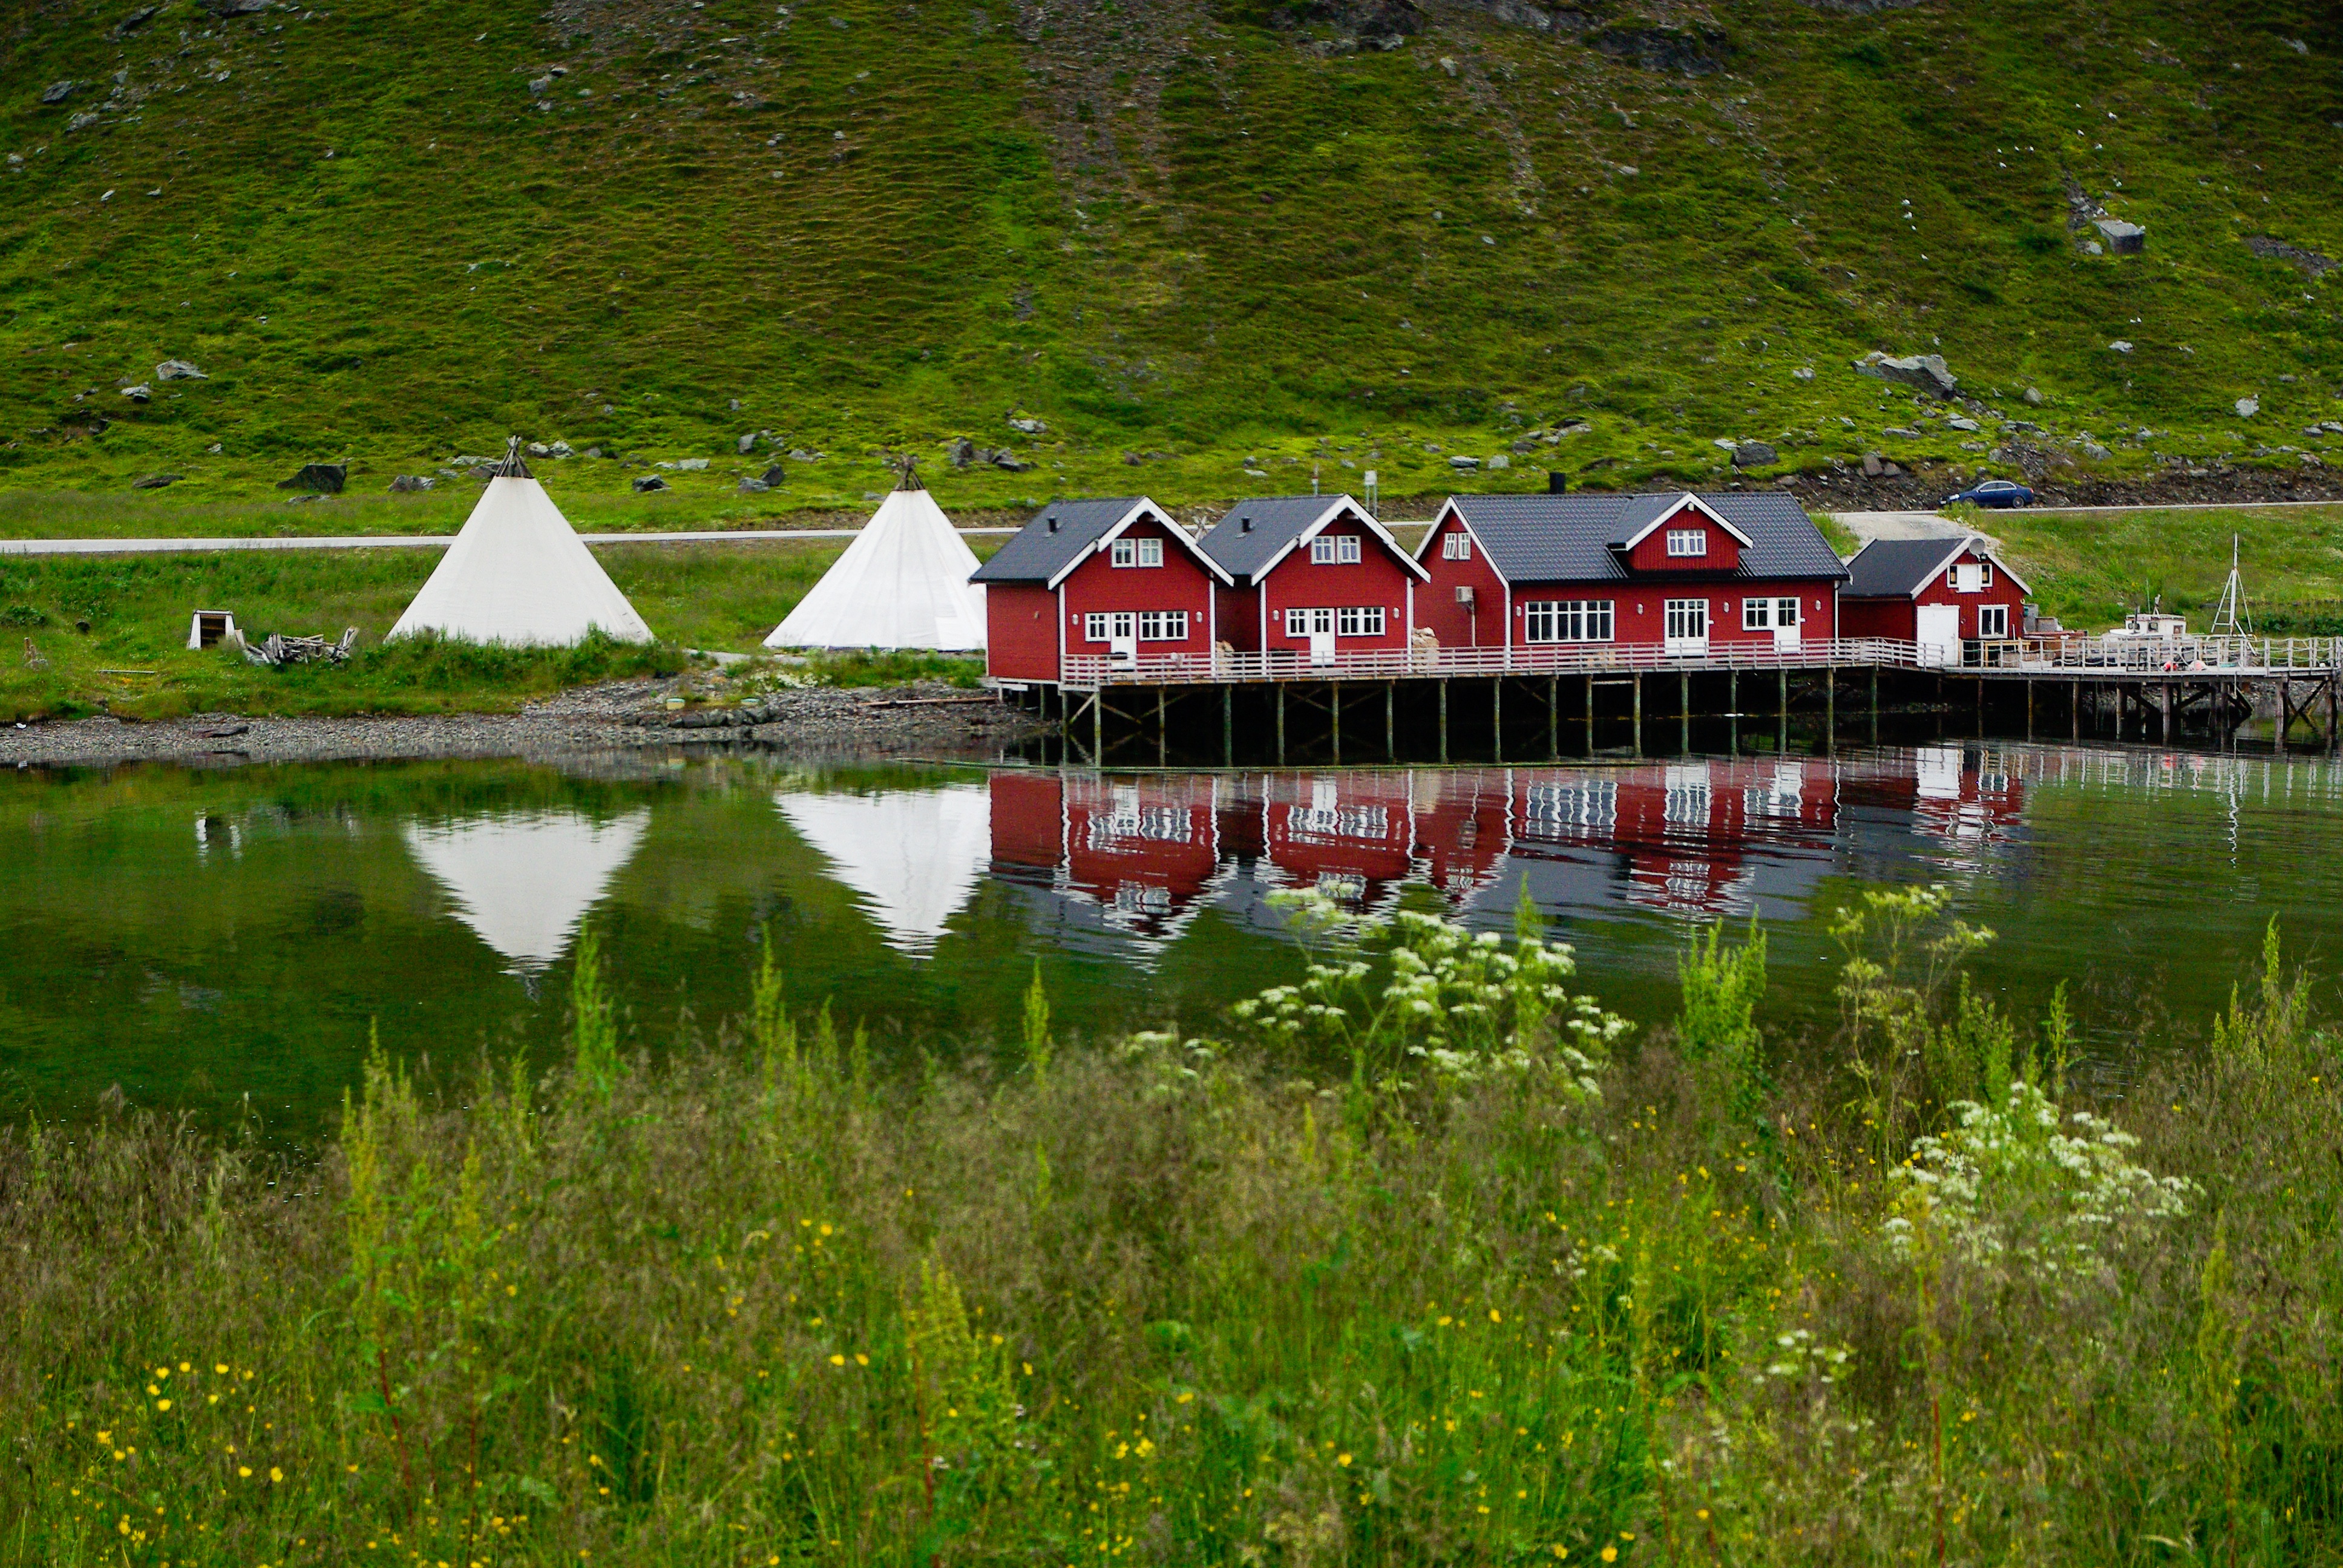
boat, meadow, lake, river, pond, reflection, vehicle, fjord, reservoir, waterway, wetland, habitat, tents, loch, norway, rural area, lapland, northern cape, natural environment